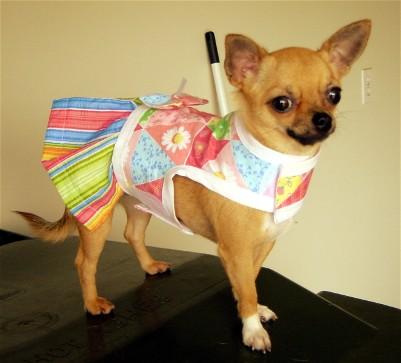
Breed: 420-n000124-Chihuahua